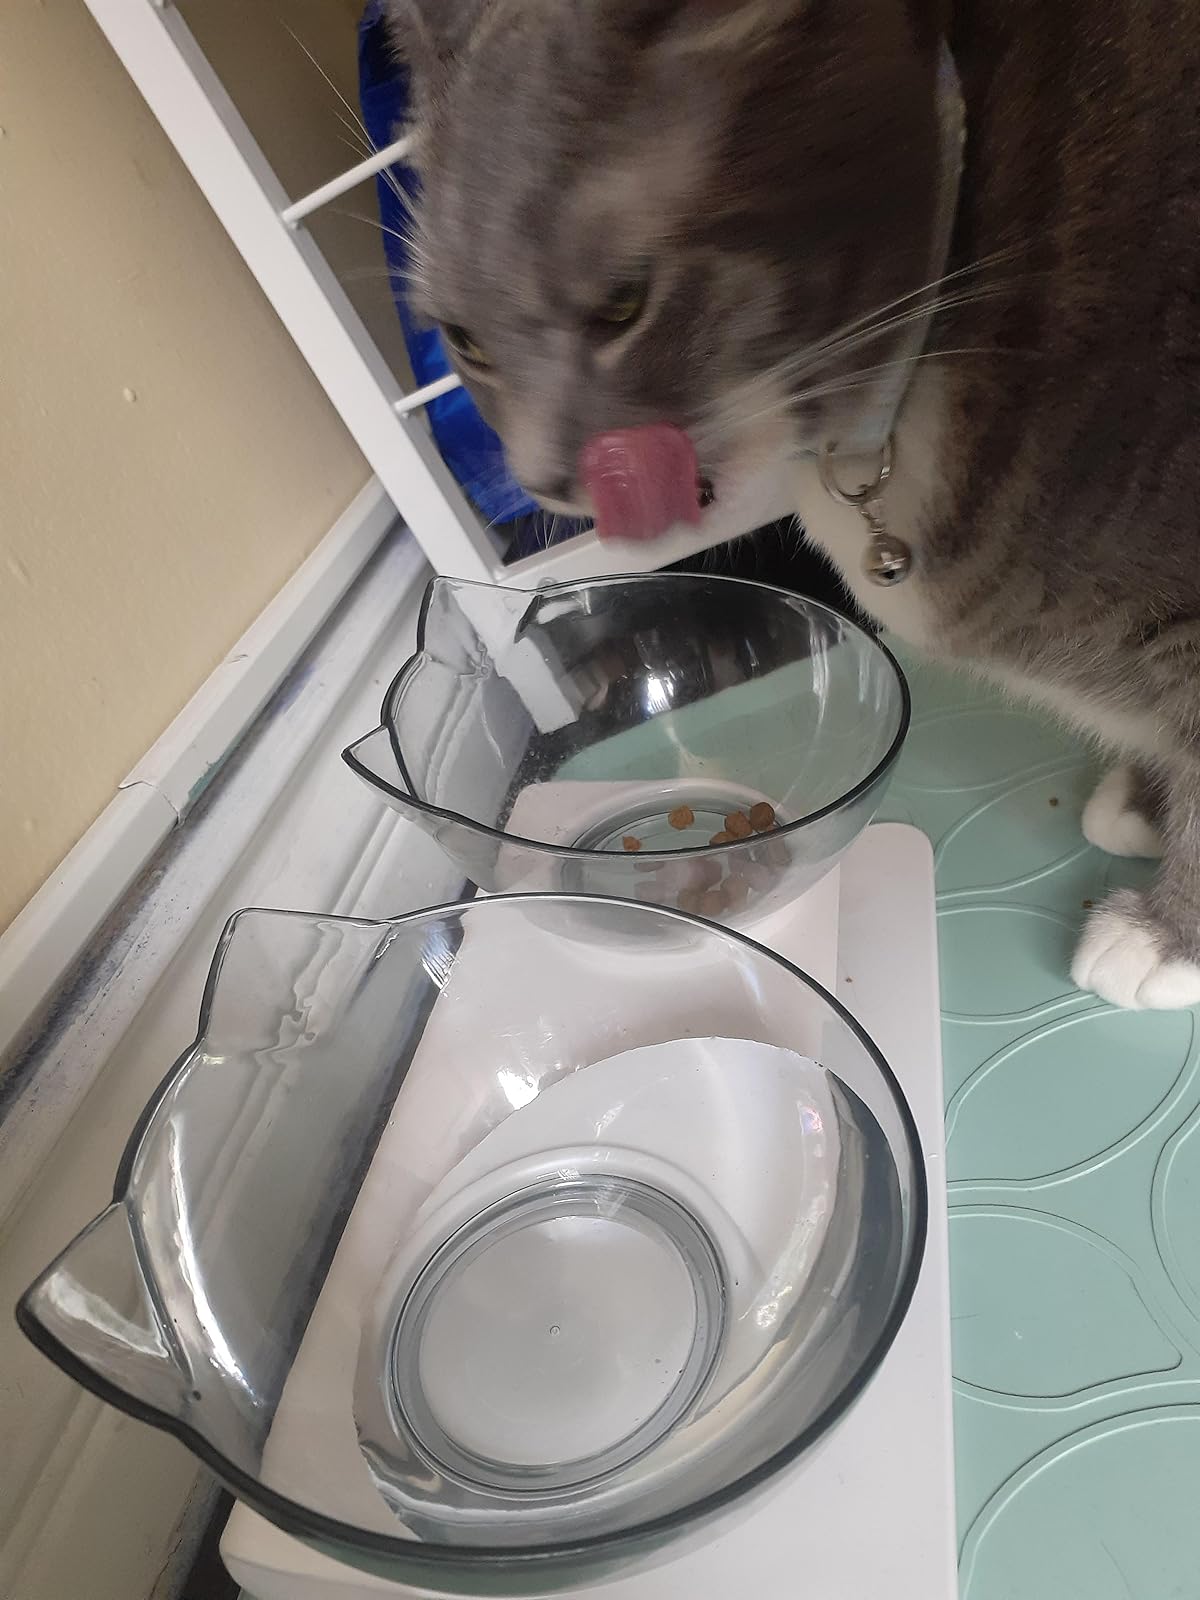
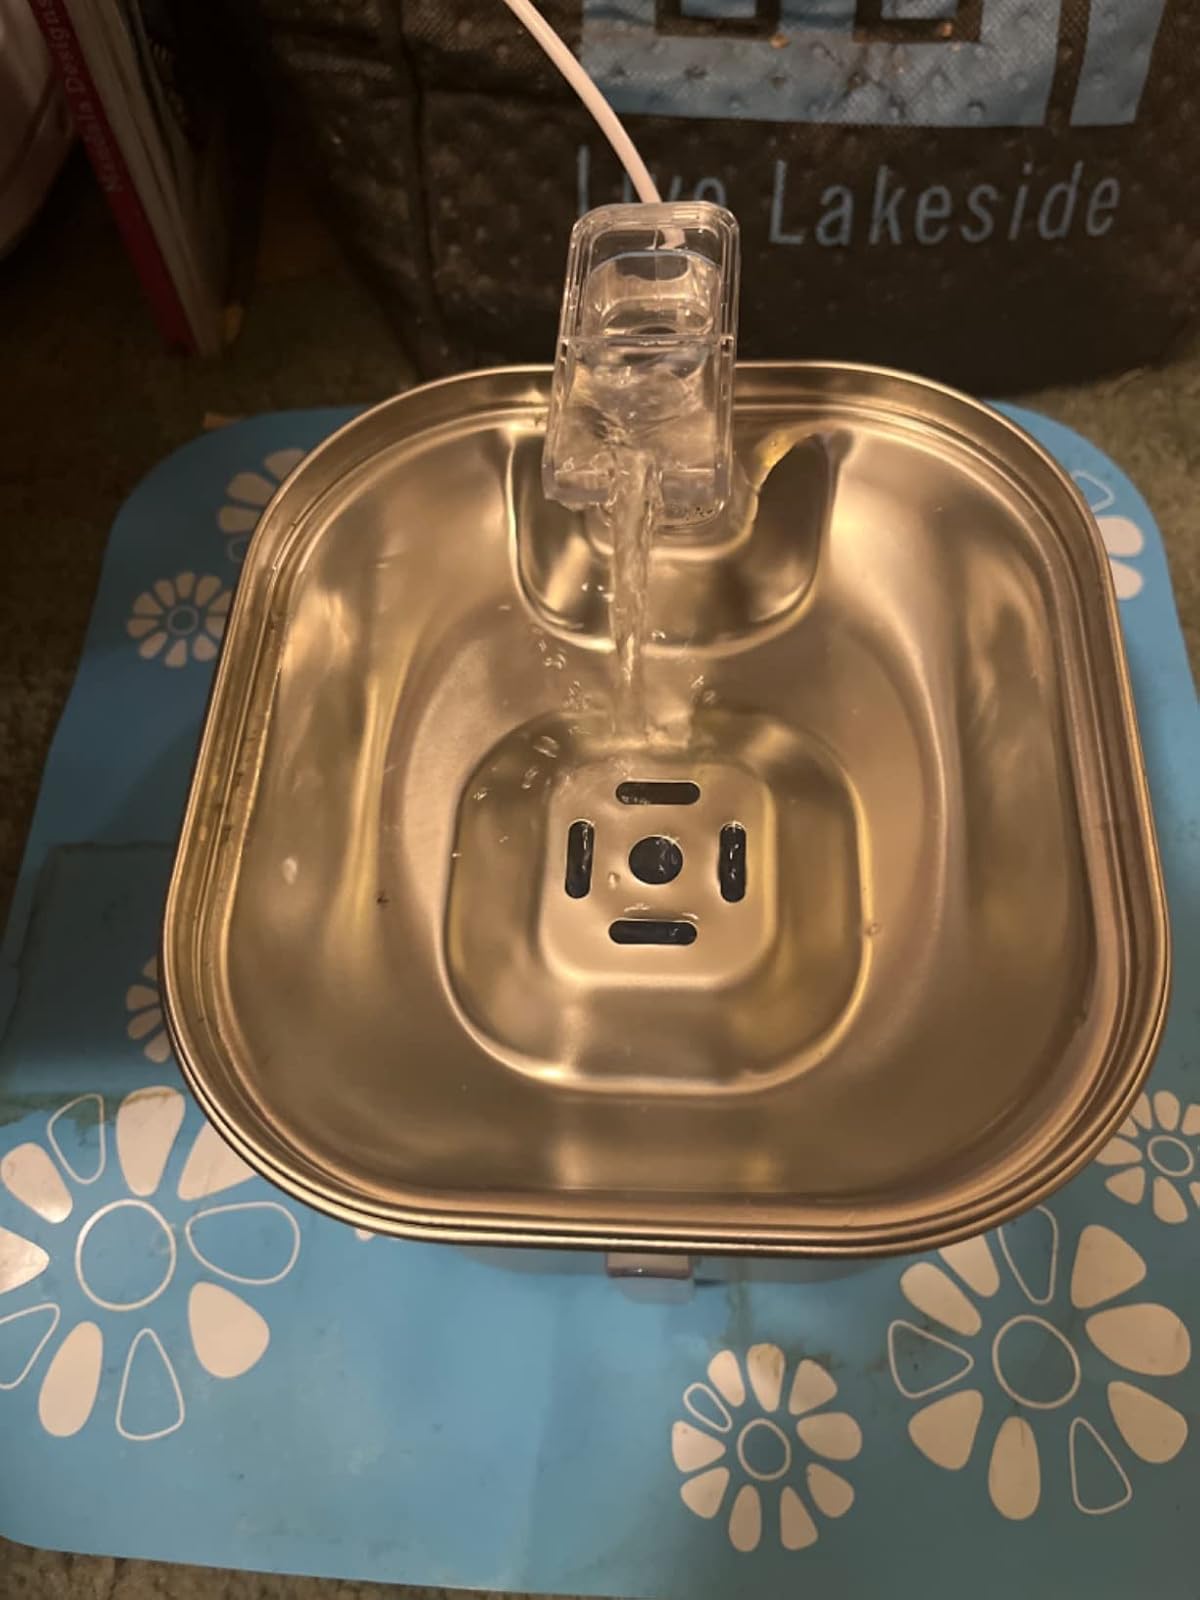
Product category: items_bowl
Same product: no